Suphi Ezgi

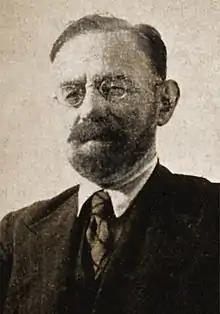
Dr. Suphi Ezgi

Mehmet Suphi Ezgi (1869 – 12 April 1962) was an Ottoman-born Turkish military physician who specialized in neurology, and a musician, musicologist and composer. He is best known for his studies of Ottoman classical music.